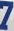
Number: 7